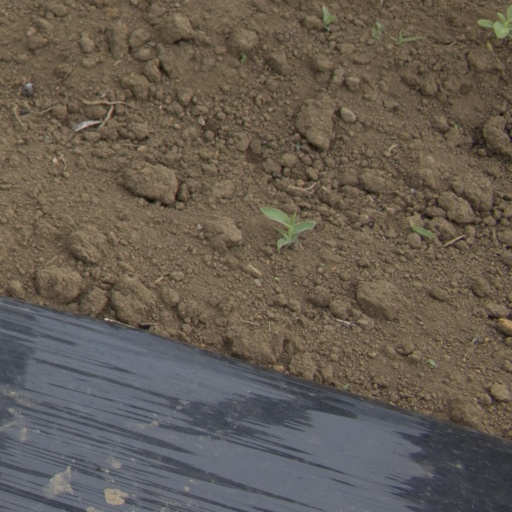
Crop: Jerusalem artichoke